Odessa Wharf

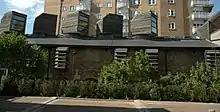
Odessa Wharf's distinct roof

Odessa Wharf was converted in 1999 by a Danish developer into design led luxury apartments, with a communal suite and river terrace at high level directly over the Thames looking towards Canary Wharf. The design by Fletcher Priest Architects and Torben Rix Arkitekt won a RIBA Housing Design Award in 2000.